Tianguis

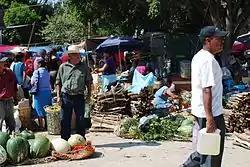
Scene from Thursday market of Villa de Zaachila, Oaxaca

The tianguis in rural areas most closely resemble those of centuries past. Most still contain a large amount of agricultural supplies, produce and other food staples, livestock, handmade items and traditional clothing. In many, indigenous languages such as Nahuatl and Zapotec can be heard. One example is the Sunday market of Cuetzalan, Puebla, where Nahuatl speaking people can be heard negotiating prices on items such as vanilla beans, handcrafted textiles, huipils, coffee, flowers and baskets much as their ancestors did. The Tlacolula Sunday market in Oaxaca is the largest and busiest in the central valleys area of the state, and brings people from the very rural areas into town to both sell and buy. The market fills an important retail and social gap as most of the outlying villages are too small to support permanent stores and many use the opportunity to converse with distant neighbors. Even sellers will consider who they want to socialize with when choosing a selling space. The tianguis of Chilapa, Guerrero attracts thousands of Nahua and Tlapaneco people, who come to buy and sell handcrafts, medicinal plants, local specialties such as pozole and many other items. Many of the visitors are from neighboring regions. Prices are low. It is possible to buy a liter of mezcal for only 25 pesos. The weekly Thursday market in Villa de Zaachila is divided into three parts, one devoted to firewood, as many still cook with it, one to livestock and the rest to basic staples.